Akademio de Esperanto

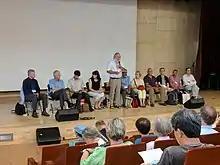
Members of the Akademio during the 102nd World Esperanto Congress in Seoul, South Korea, in 2017

Members are elected by their peers for a period of nine years, with elections being held every three years for a third of the members. Following the last elections in February 2025, the Akademio de Esperanto consists of the following members: